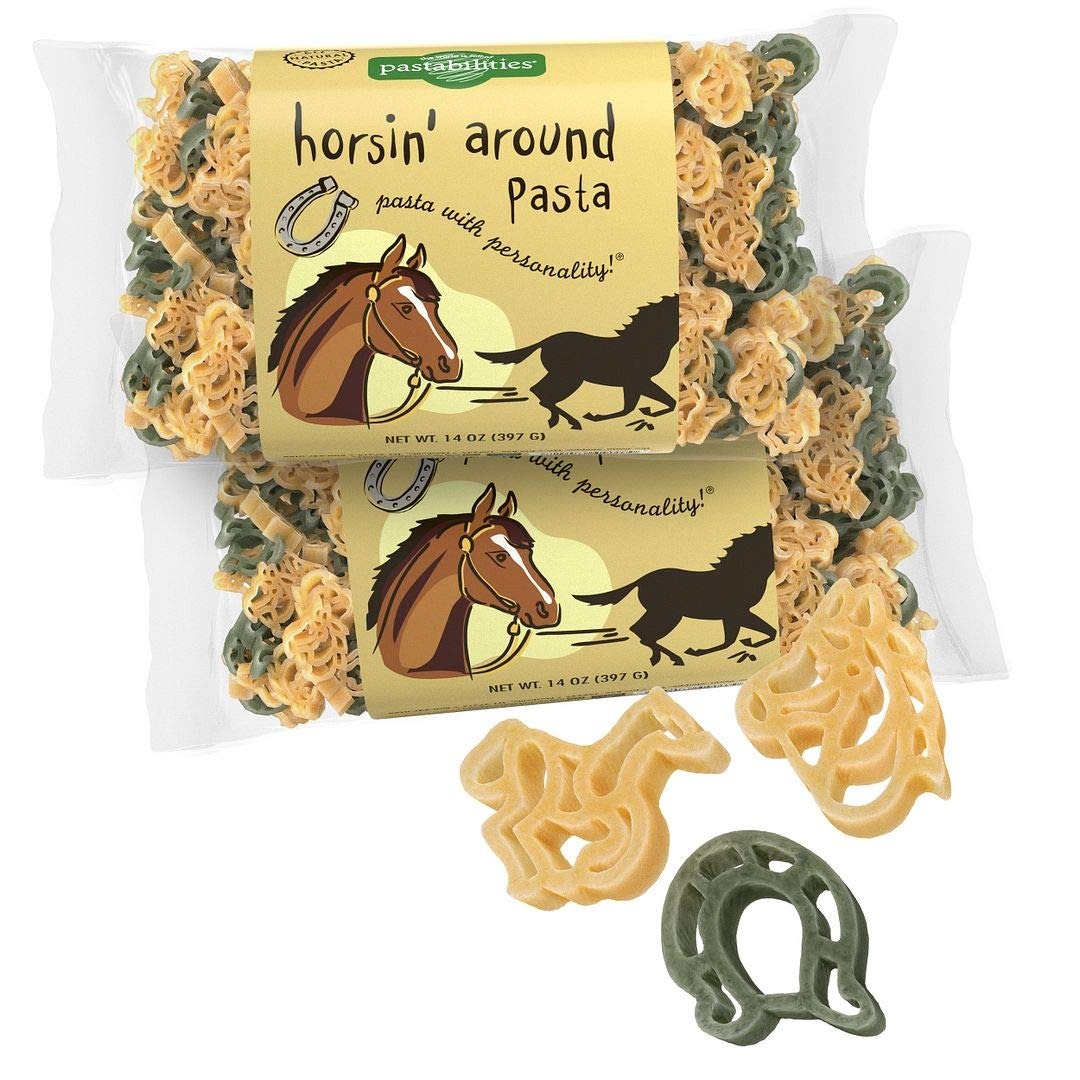
Item Name: Pastabilities Fun Shaped Pasta for Kids - Horsin' Around Pasta - Stallion and Horshoe Animal Theme, Non-GMO Natural Wheat Pasta, All-Natural, Kosher Certified, Made in the USA, (2 Pack,14 Oz)
Bullet Point 1: FUN SHAPES KIDS LOVE TO EAT horsin’ around pasta with horse and horseshoe shapes that are easy to make and fun to serve, your kids will gobble them up
Bullet Point 2: HIGHEST QUALITY INGREDIENTS our pasta for kids is made with 100% durum wheat and vegetable powders with pieces that are the perfect bite size
Bullet Point 3: MADE THE OLD-WORLD ITALIAN WAY using bronze dies and slow drying, creating a porous texture and more delicious taste
Bullet Point 4: ALL NATURAL our naturally vegan fun pasta noodles are Non-GMO and made in the USA
Bullet Point 5: FUN PASTA SHAPES FOR EVERYONE from animal shaped pasta, sports, holidays, and more, our shapes are perfect for any occasion and craft projects too
Product Description: “Horsin’ Around” has never been as much fun! If you love horses, then this is the pasta for you! Cute horse and horse shoe shaped pasta. Our recipe for Homemade Mac 'n Cheese is included on the label...plus more.
Value: 2.0
Unit: Count

Price: 19.99